Aragua

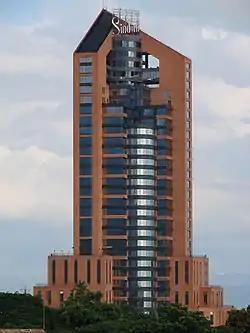
Sindoni Tower

The state of Aragua is famous within Venezuela especially for the variety and beauty of its beaches, natural monuments, extensive green areas and for the Colonia Tovar, a territory colonized by the Germans.